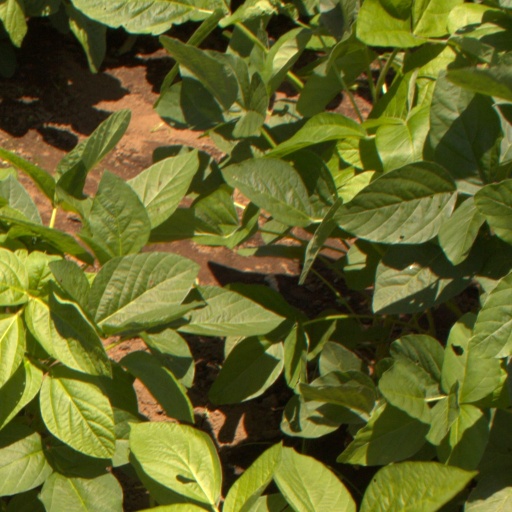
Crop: soybean